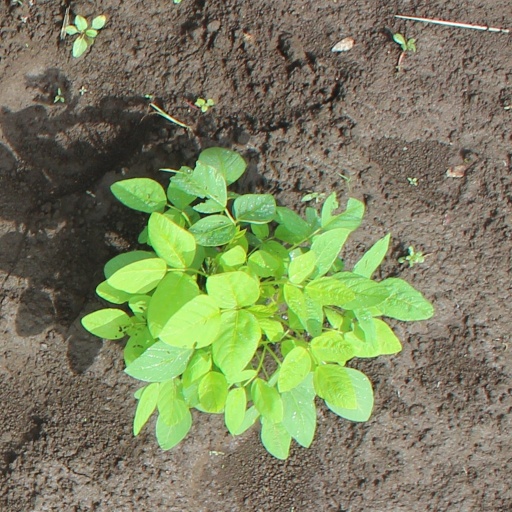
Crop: soybean